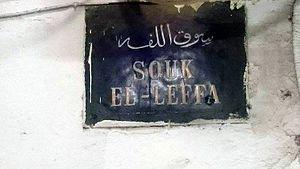
plaque métallique a l'entrée de Souk El-Leffa
Les souks de Tunis sont un ensemble de magasins, boutiques et ateliers situés dans la médina de Tunis et édifiés pour la plupart dès le XIIIᵉ siècle.
La mosquée El Hentati est une mosquée tunisienne située à l'ouest de la médina de Tunis, dans le souk El Leffa, appelé également souk des Djerbiens, destinée aux adeptes de l'ibadisme, l'école la plus ancienne en islam, fondée moins de cinquante ans après la mort du prophète Mahomet.
Le souk El Leffa, appelé également souk des Djerbiens, est l'un des souks de la médina de Tunis. Ce souk est surnommé ainsi car il était tenu par des marchands originaires de l'île de Djerba.